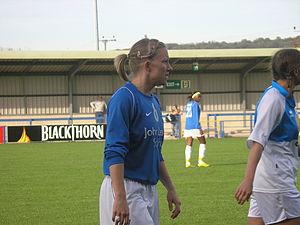
Laura Bassett est une footballeuse internationale anglaise née le 2 août 1983 à Nuneaton. Elle joue au poste de défenseur ou de milieu défensif.